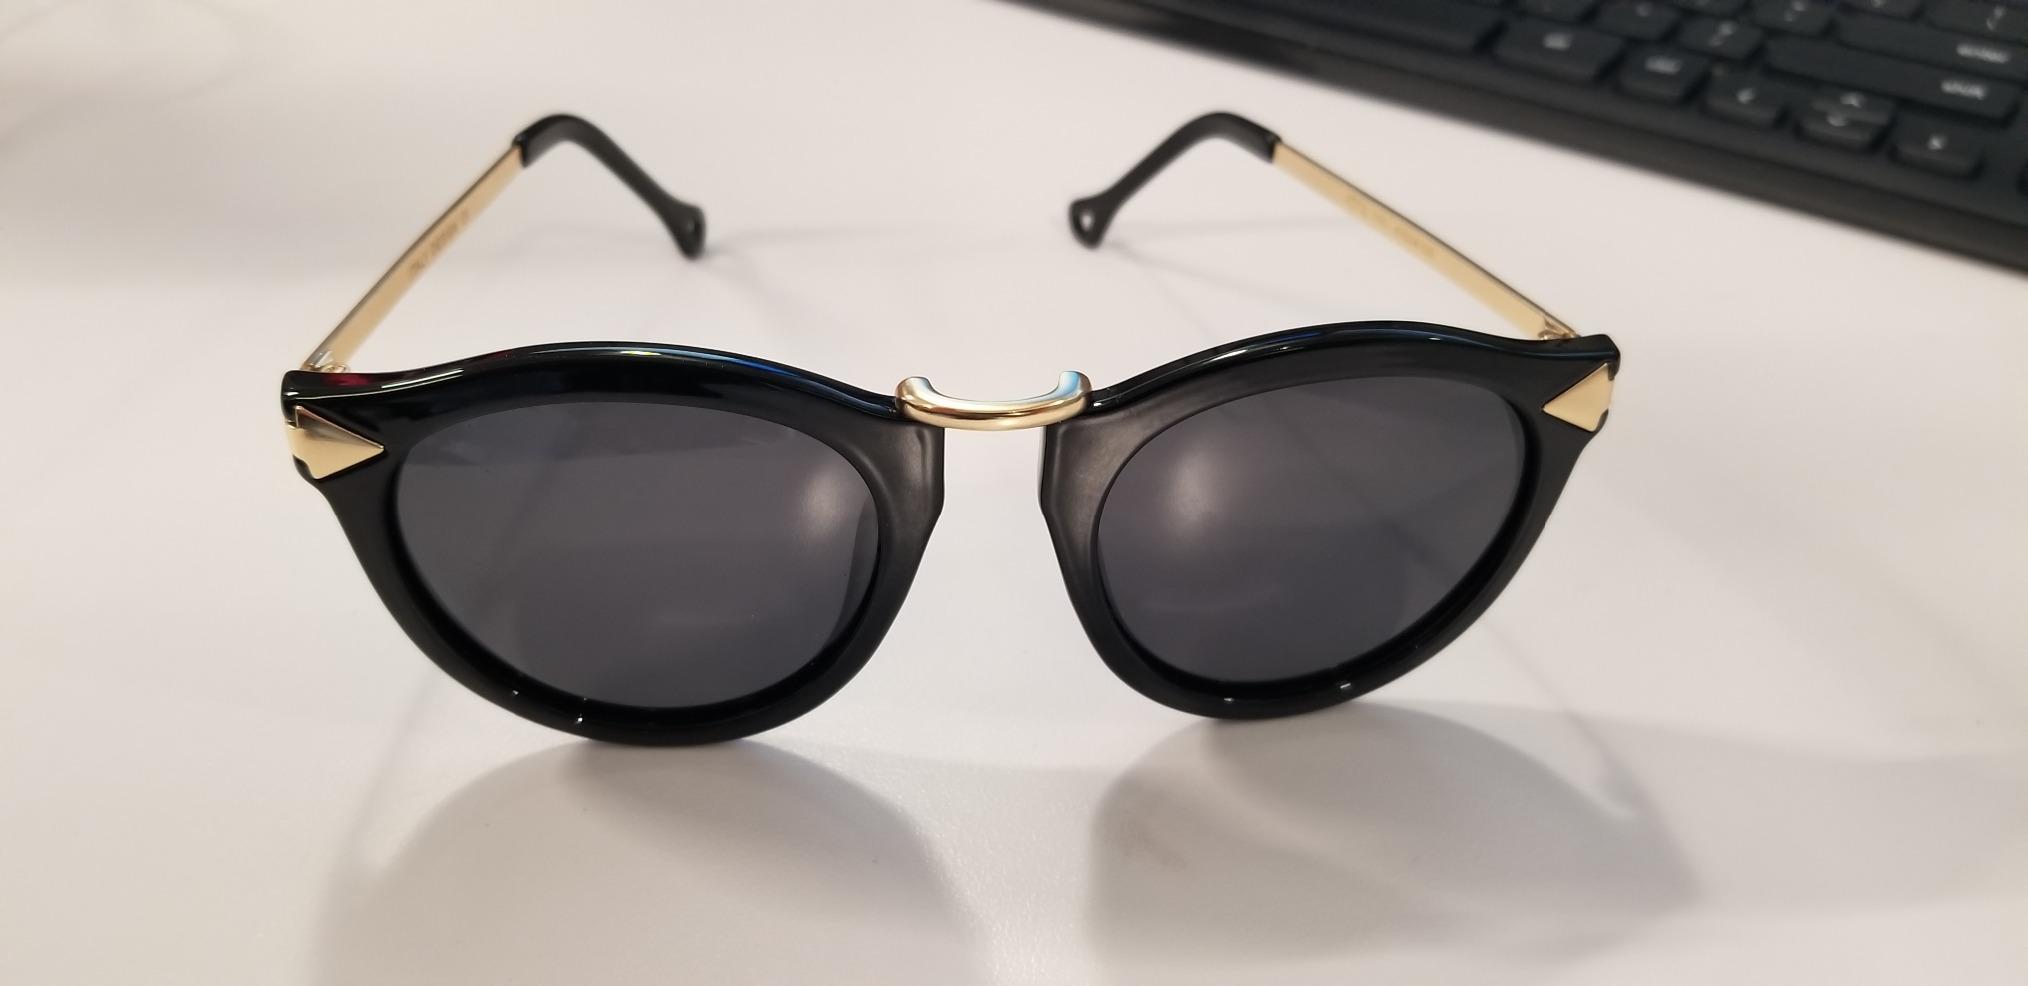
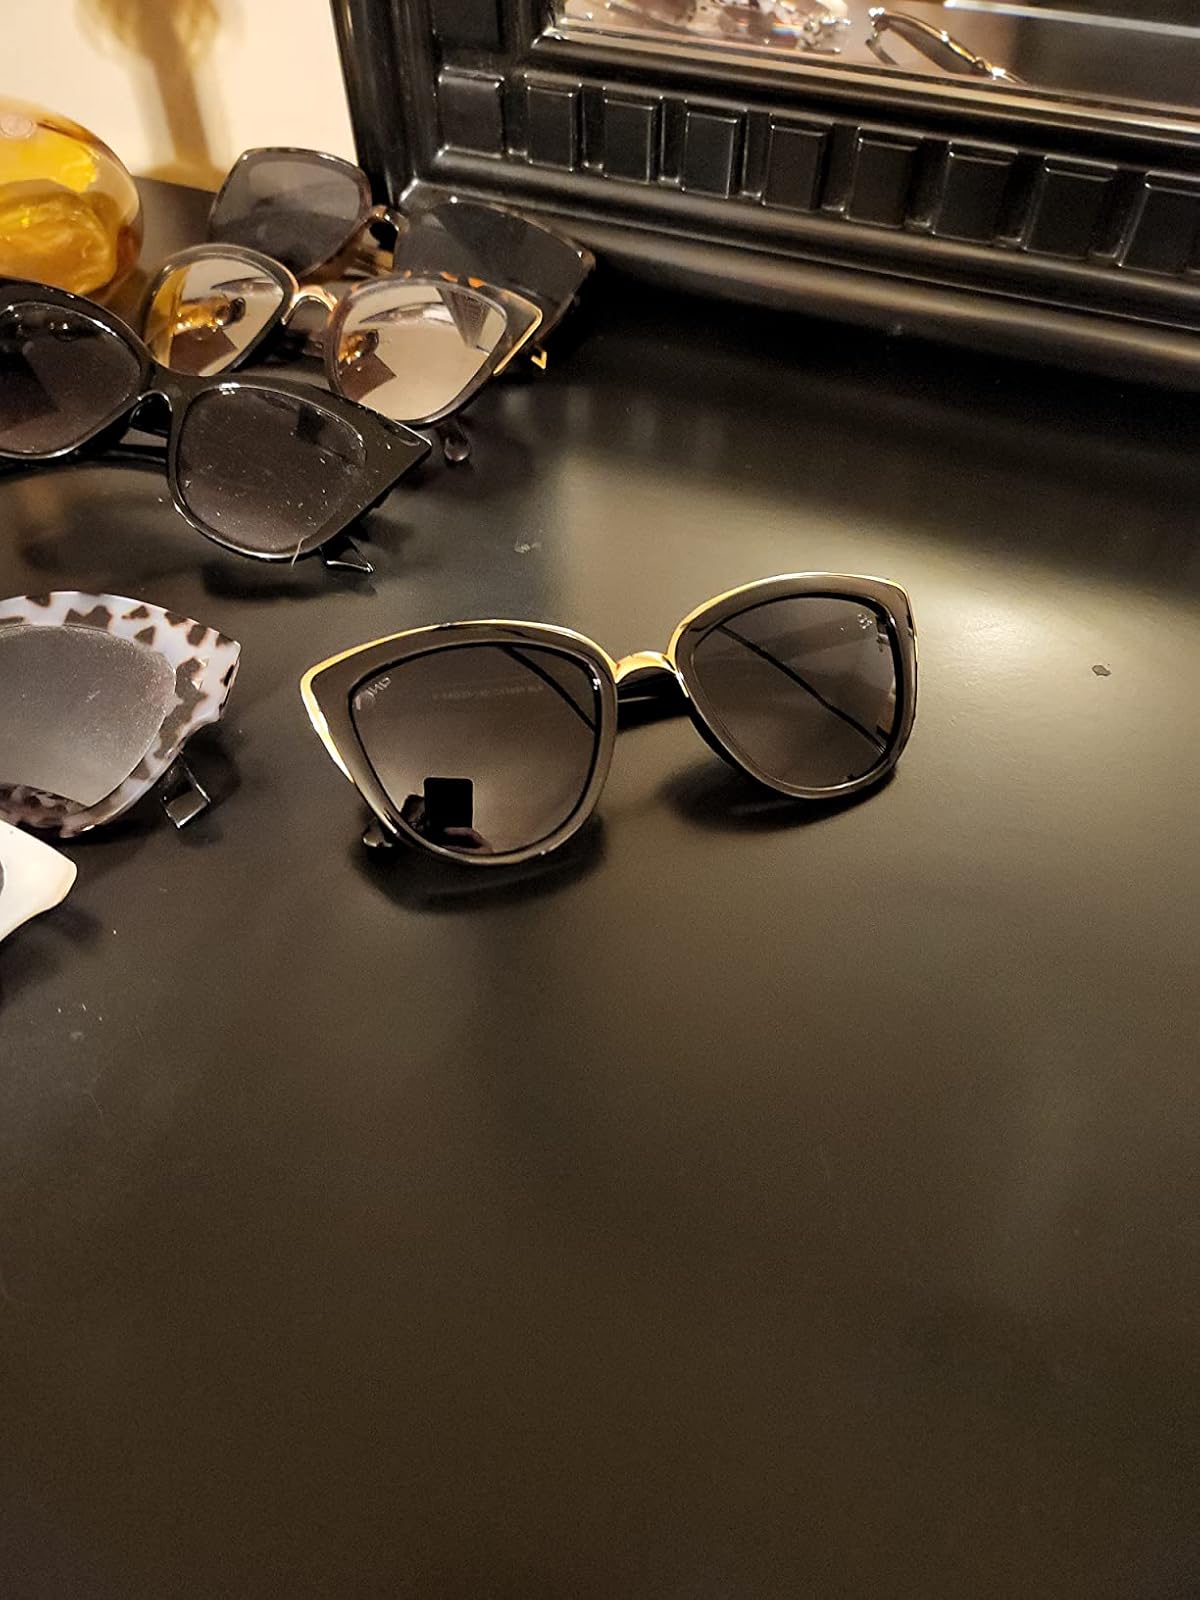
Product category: accessories_sunglasses
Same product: no